Post-classical history

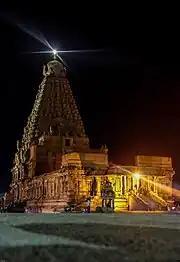

Later in the period, the creation of the feudal system allowed greater degrees of military and agricultural organization. There was sustained urbanization in northern and western Europe. Later developments were marked by manorialism and feudalism, and evolved into the prosperous High Middle Ages. After 1000 the Christian kingdoms that had emerged from Rome's collapse changed dramatically in their cultural and societal character.